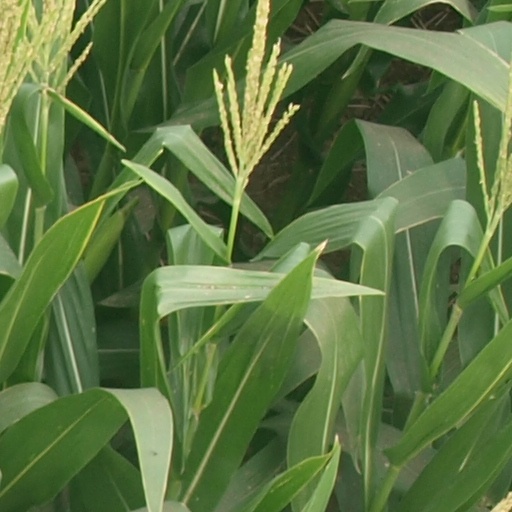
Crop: maize; corn